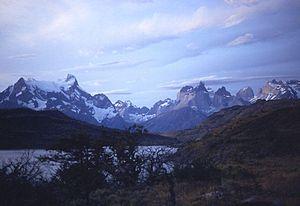
Torres del Paine est une commune du Chili faisant partie de la province de Última Esperanza, elle-même rattachée à la région de Magallanes et de l'Antarctique chilien. Son chef-lieu administratif, Villa Cerro Castillo, est la localité la plus peuplée de la commune.
Le parc national Torres del Paine est un parc national du Chili situé entre la cordillère des Andes et la steppe de Patagonie. Administrativement, il appartient à la XIIᵉ région de Magallanes et de l'Antarctique chilien et à la province de Última Esperanza.